Marc Bonnehée

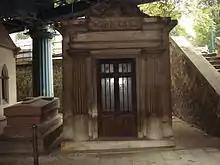

Bonnehée was born in Moumour (Basses-Pyrénées) and studied singing in Toulouse and then at the Paris Conservatory, where his teacher was the tenor Alphonse Révial. In 1853 he won the Conservatory's Second Prize in "opéra comique" and First Prizes in singing and grand opéra.